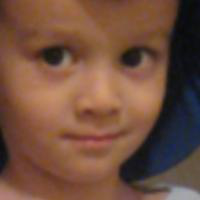
Age group: age 01-10